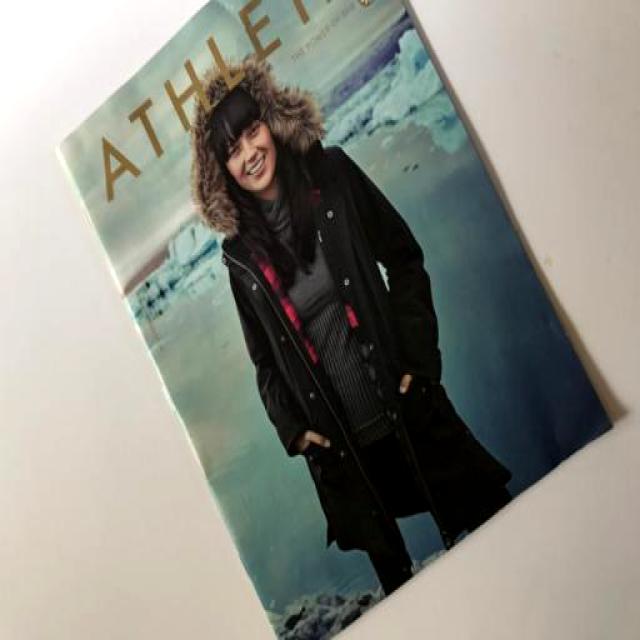
Label: Paper